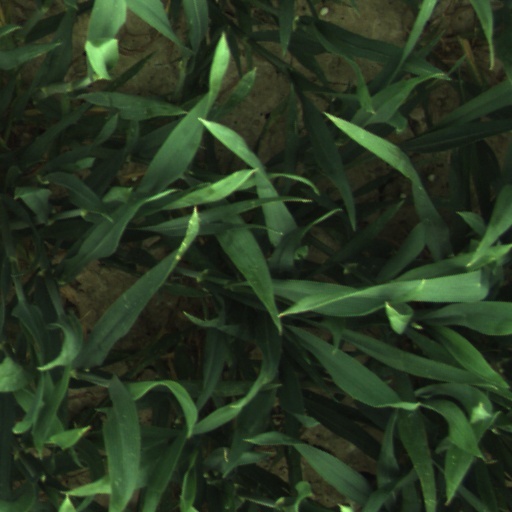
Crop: wheat